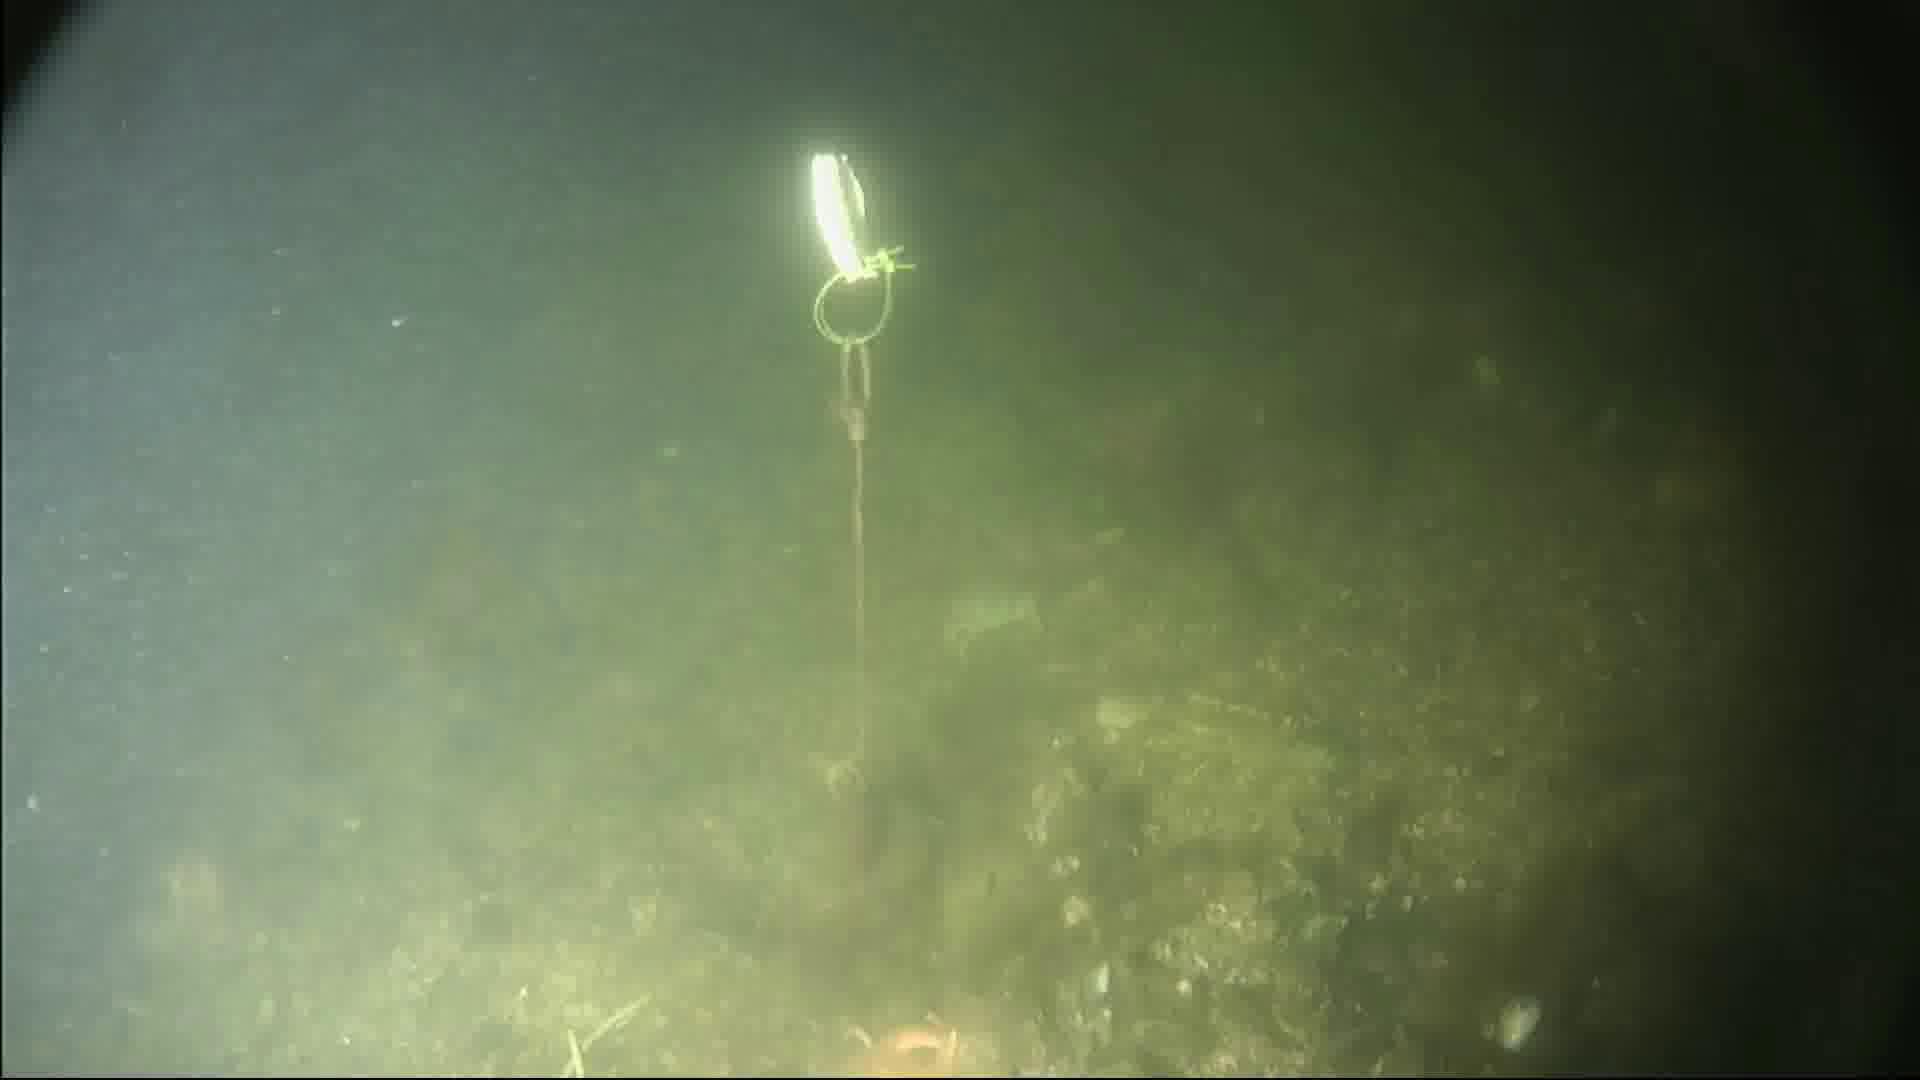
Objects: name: starfish
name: crab